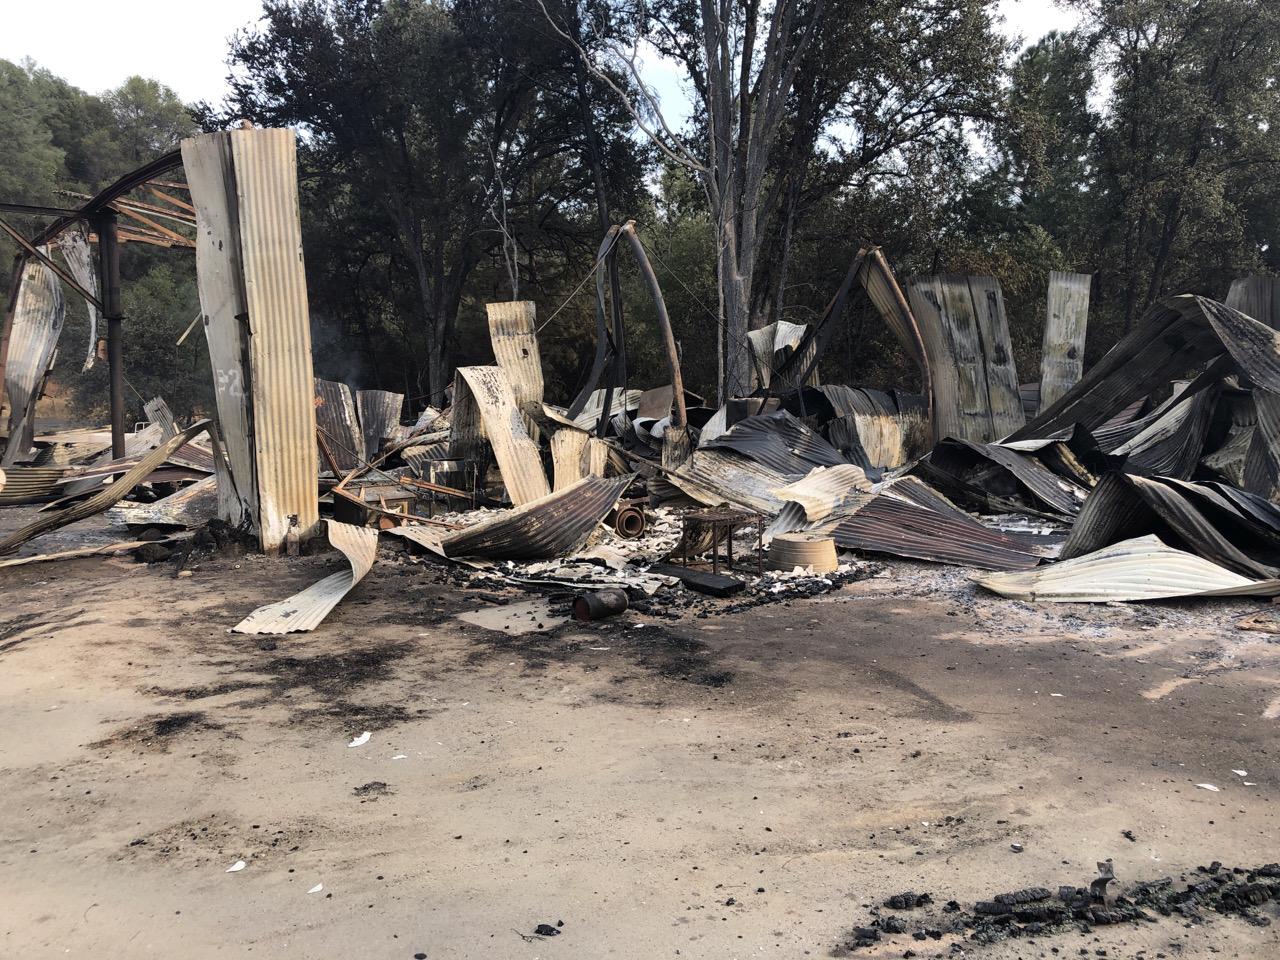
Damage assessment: destroyed